Omi Osun

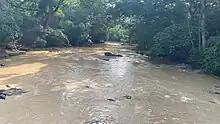
Omi Osun

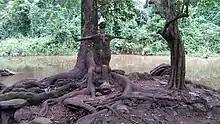
Osun Goddess

Omi-Ọṣun, literally meaning "Ọṣun waters", is the northernmost source tributary of the Ọṣun River in southwestern Nigeria. The Omi-Ọṣun tributary rises from the eastern sector of the Yoruba hills and flows westwards into the Òyì River which subsequently flows southward along two deep gorges within the Oke-Ila quartzite ridges, (adjacent to Oke-Ila Orangun), before its confluence with other rivers to form the main Osun.